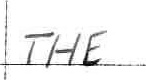
Label: the